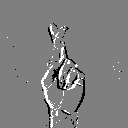
ASL letter: r